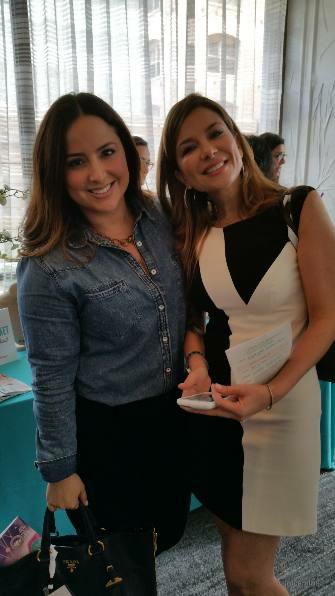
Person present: Yes